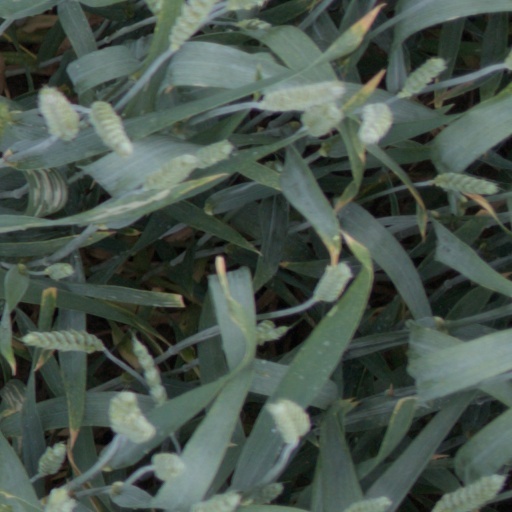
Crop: wheat